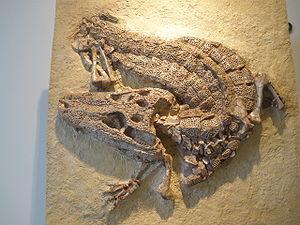
Alligator prenasalis est une espèce éteinte de crocodiliens de la famille des Alligatoridae.